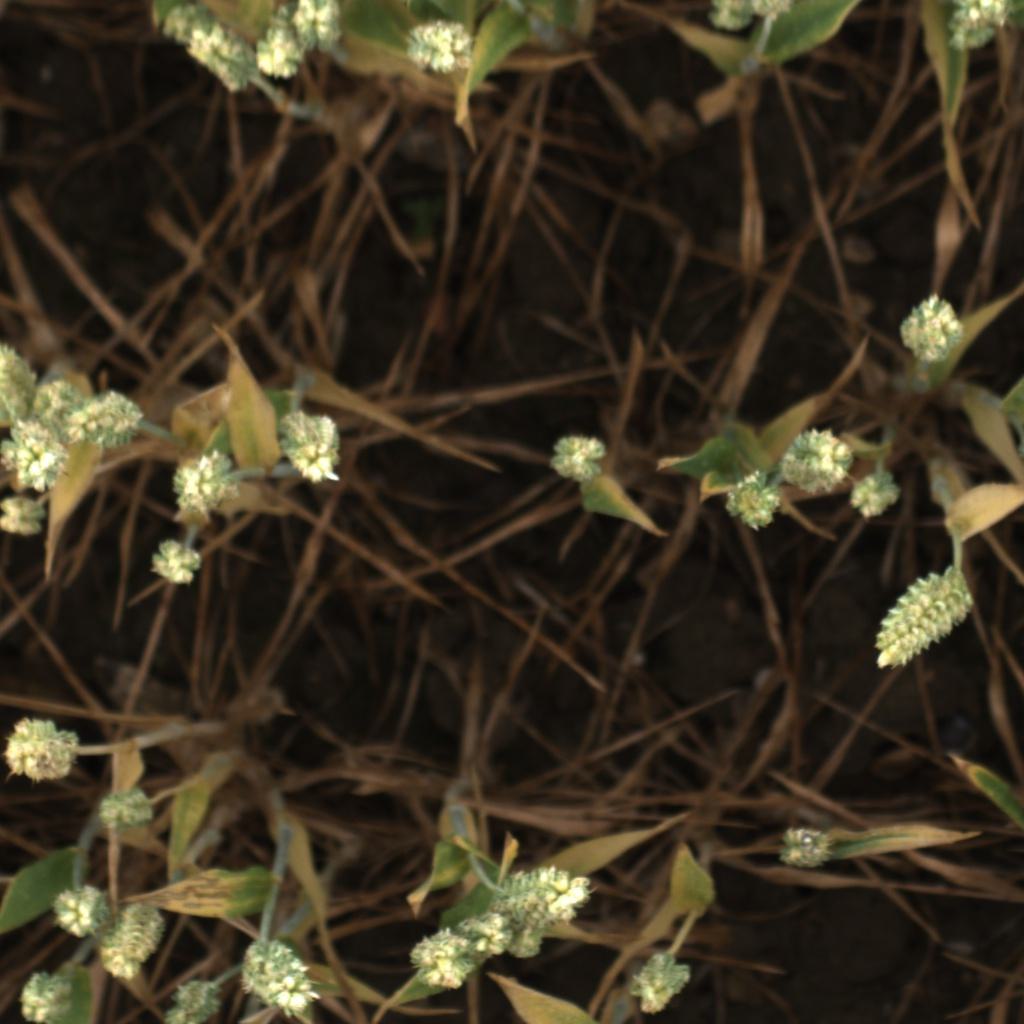
Country: UK
Location: Rothamsted
Wheat development stage: Filling - Ripening